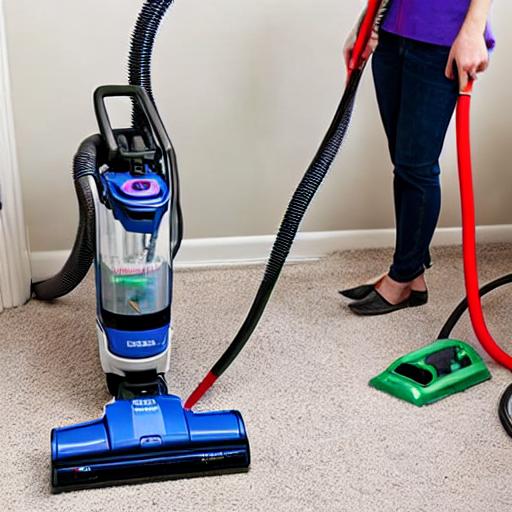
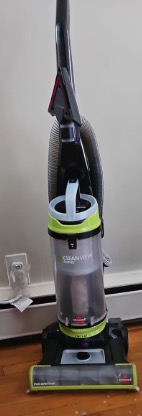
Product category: items_vacuum
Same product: no